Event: Nepal Earthquake
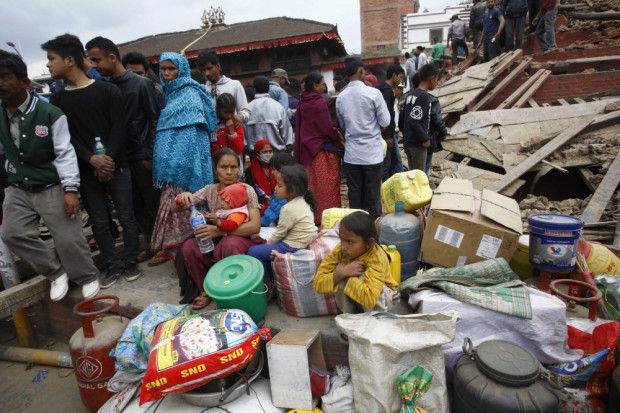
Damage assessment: damage